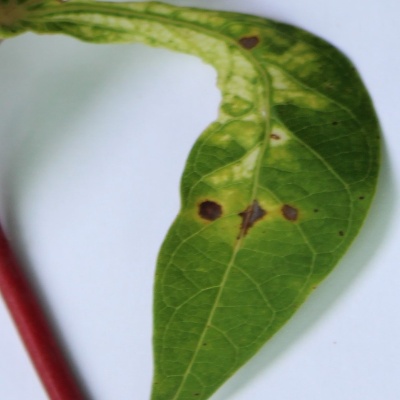
Crop: Cassava
Condition: brown spot